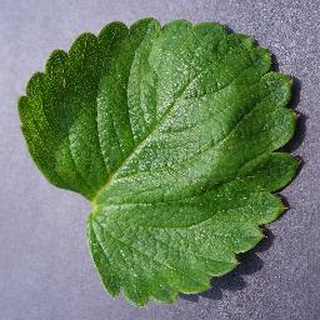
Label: healthy_strawberry